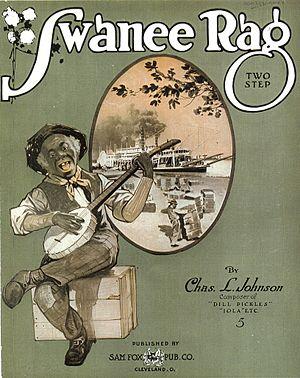
Swanee Rag, 1912
Charles Leslie Johnson est un pianiste et compositeur américain de ragtime et de musique populaire américaine né le 3 décembre 1876 à Kansas City où il est mort le 28 décembre 1950.